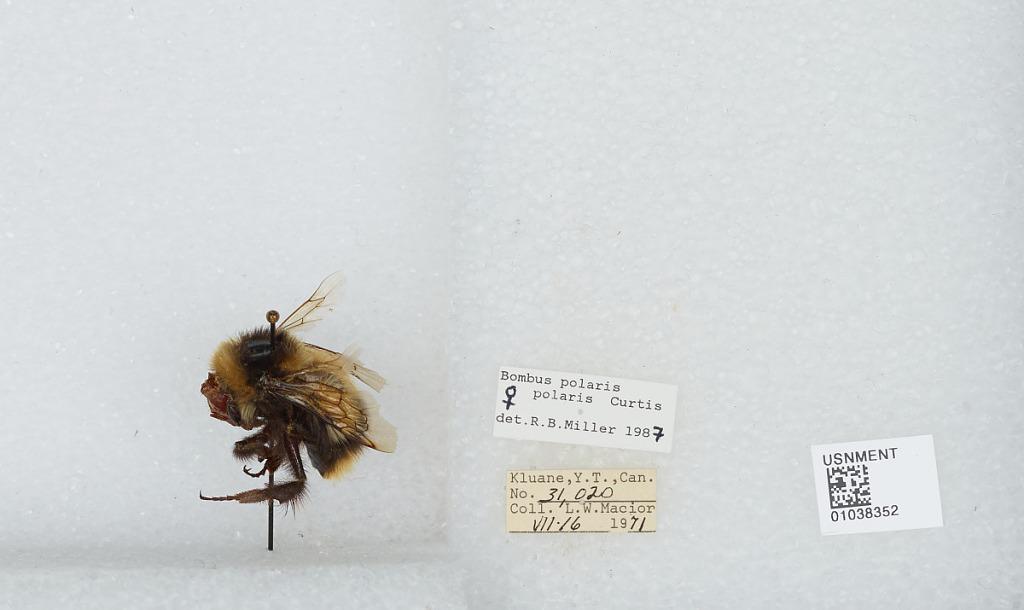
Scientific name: Bombus (Alpinobombus) polaris Curtis
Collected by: L. Macior
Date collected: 1971-7-16
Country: Canada
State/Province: Yukon Territory
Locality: Kluane
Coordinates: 60.75, -139.5
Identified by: Miller, R. B.